Jan Perry

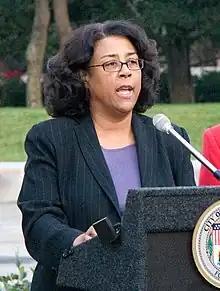
Perry speaking in 2006.

Perry represented the Ninth District on the Los Angeles City Council from 2001 to 2013 and was president pro tempore of the Council. She is a member of the Democratic Party. She was a candidate for mayor of Los Angeles in 2013.